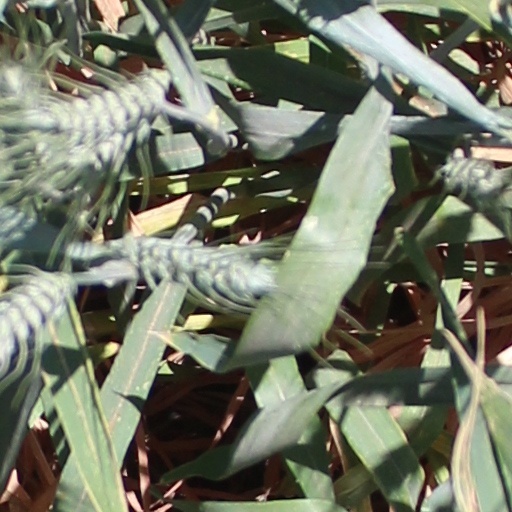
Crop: wheat